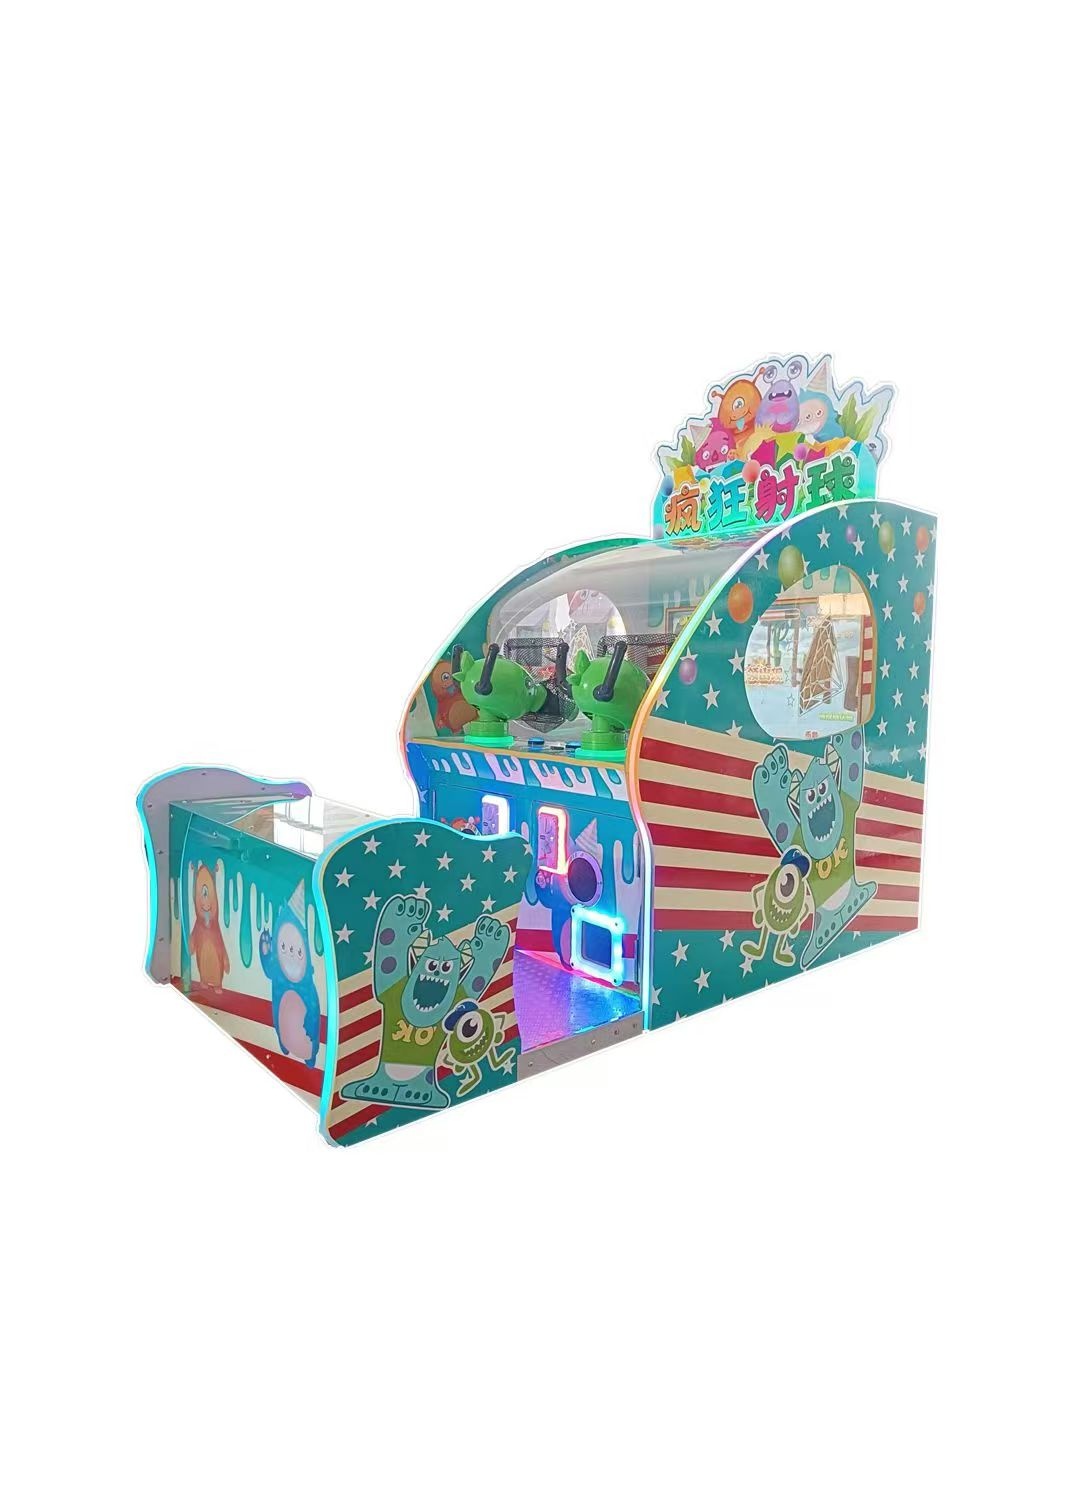
High Quality Crazy Shot Ball Shooting Kids Game Machines Coin Operated Arcade Indoor Sport Amusement English Language on Sale
Product Name Ball shooting machine Power Consumption 330W Place of Origin Guangdong, China Machine Size 900*2070*1700mm Voltage 220V Rated personnel 1 people Weight 150kg
Brand: Elong Amusements
Category: Electronics > Arcade Equipment